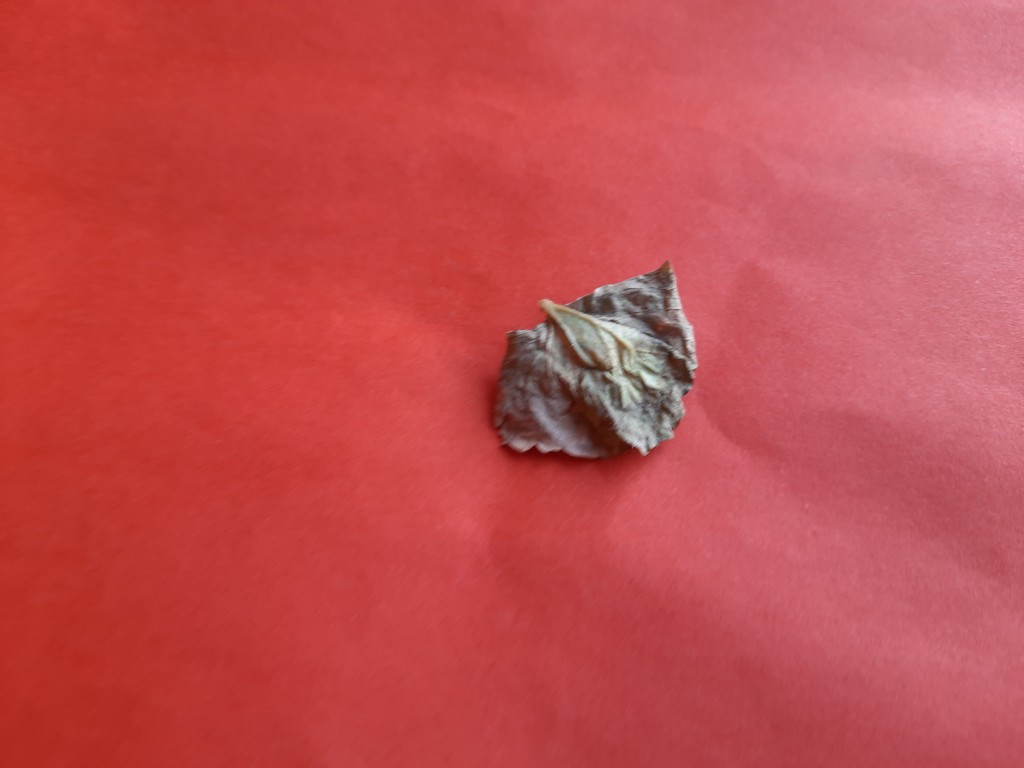
Label: Dried